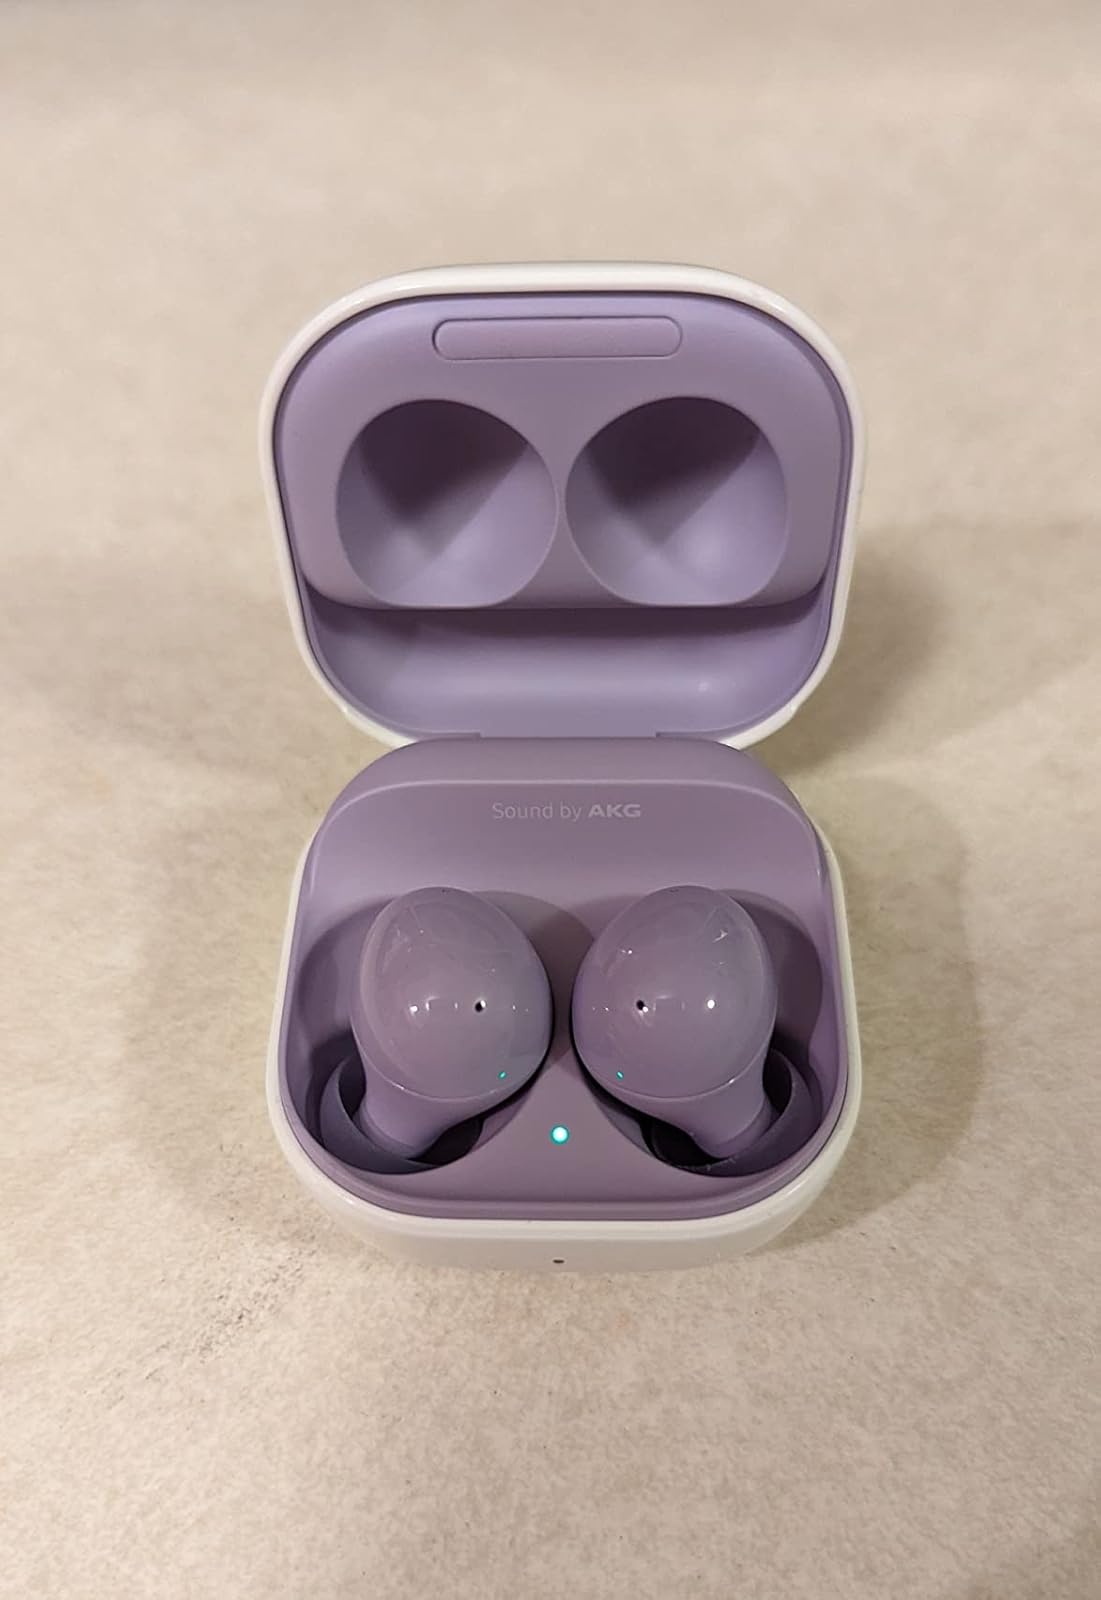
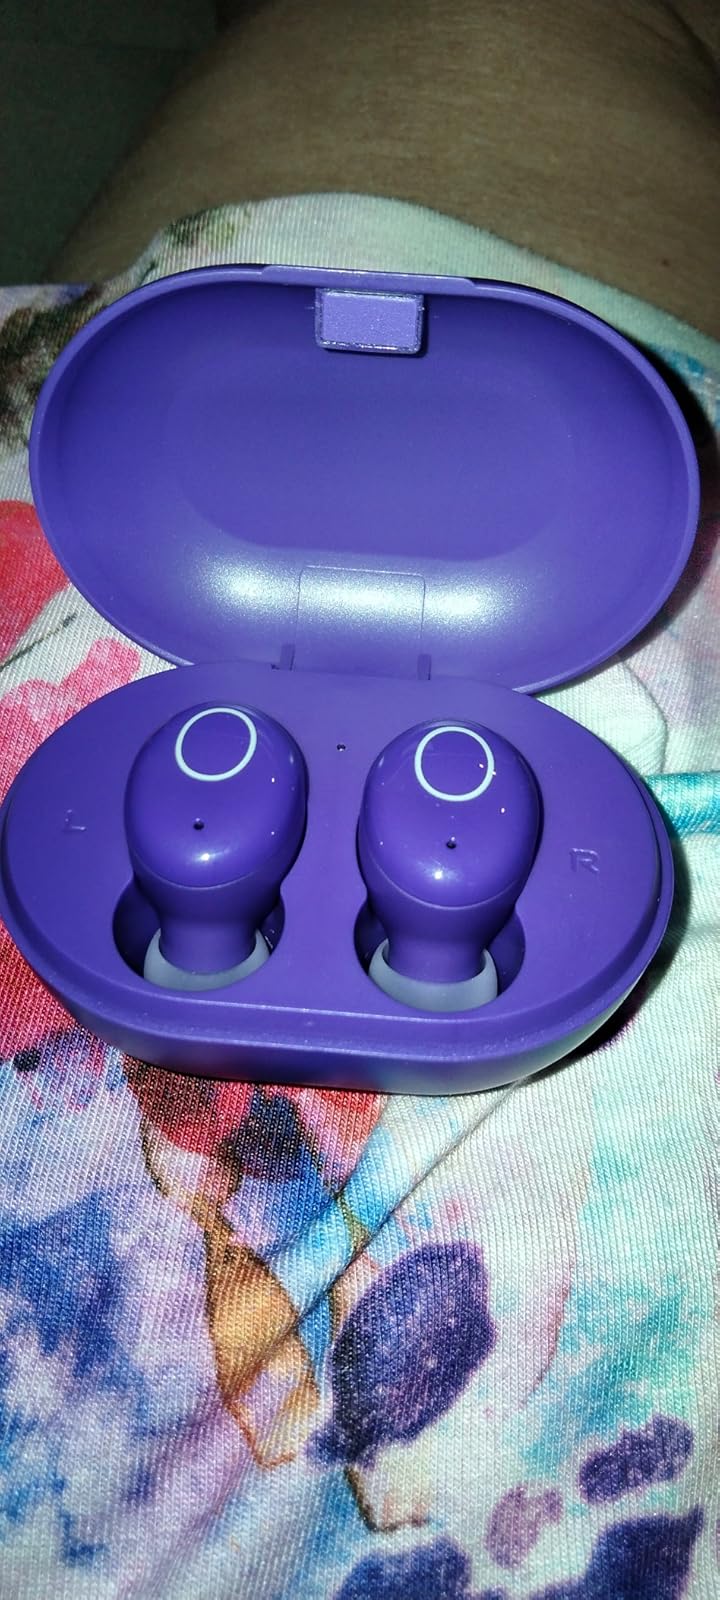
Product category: earbuds
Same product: no